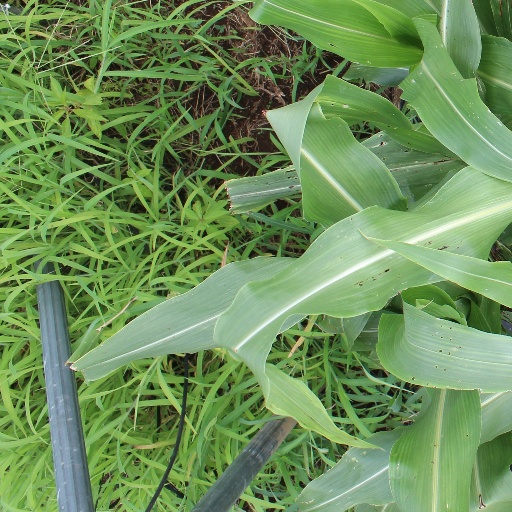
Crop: sorghum